First class (aviation)

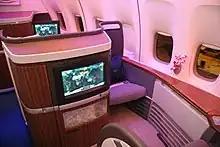
A First Class seat on board a Cathay Pacific Boeing 777-300ER

On the ground, first class passengers usually have special check-in and security zones at the airport. Some airlines operate private first class terminals and/or offer international first class passengers complimentary limousine rides to the airport. While it is typical that these passengers have lounge access, some airlines have separate lounges for first and business whereas the former may have more luxurious amenities. These passengers can often board the aircraft before other passengers, sometimes through their jetbridge.